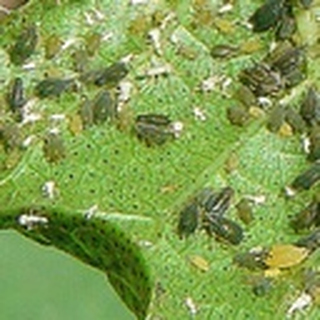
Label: cotton_aphids